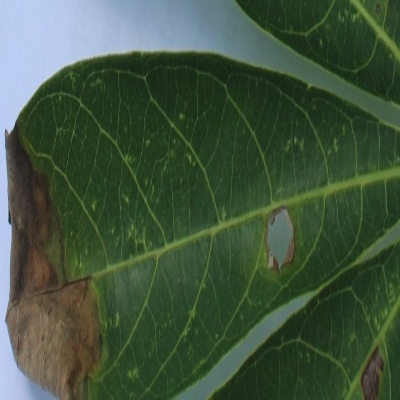
Crop: Cassava
Condition: bacterial blight